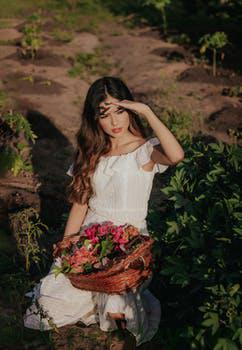
Label: Watermark